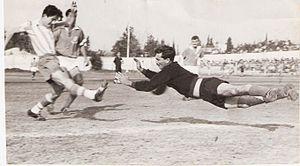
Nahum Stelmach, né le 19 juillet 1936 à Petah Tikva et mort le 27 mars 1999, était un joueur et entraîneur de football israélien.
Le championnat d'Israël de football, connu aussi sous le nom de Ligat Habursa Leniyarot Erech, est un championnat professionnel réunissant des clubs de football d'Israël organisé par la Fédération d'Israël de football. Cette compétition correspond au premier niveau du football israélien ; il rassemble quatorze clubs, dont les deux derniers sont relégués chaque année en Liga Leumit.